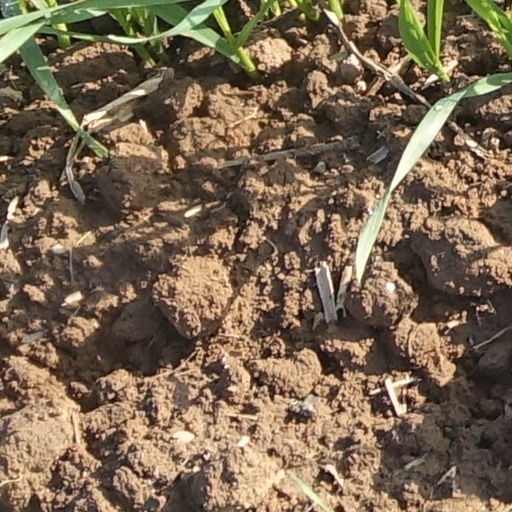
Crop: wheat